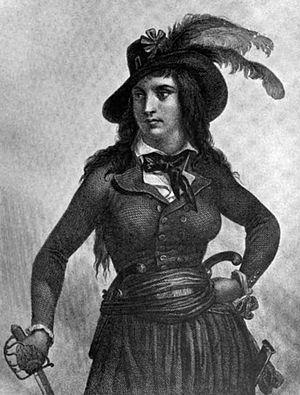
L’histoire des femmes est une branche de l'histoire consacrée à l'étude des femmes en tant que groupe social, apparue dans les années 1970 et étroitement liée aux luttes féministes. De nombreux auteurs constatent en effet l'absence d'« historicité » des études sur les femmes. Ce qu'ils analysent comme un processus de déshistoricisation est un phénomène qui tente de nier tout processus historique influençant la condition féminine et qui s'appuie pour cela sur des invariants réels et historiques. L'histoire des femmes devrait donc s'appuyer sur ce que Pierre Bourdieu appelle une « reconstitution de l'histoire du travail historique de déshistoricisation ». L'historiographie de l’histoire des femmes est, quant à elle, l’étude de la place de la femme dans l'Histoire. Les femmes y sont étudiées dans leur rapports aux hommes, à la famille, à la société, etc. ainsi que l’évolution de ces rapports.